Zamoskvorechye District

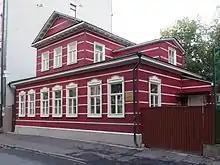
Traditional wooden house, Golikovsky Lane

The sloboda community was markedly disrupted in the early 18 century. In the 1690s, an uprising against Petrine reforms led to the arrest and execution of many Moscow Streltsy troops. In 1713, the royal court moved to Saint Petersburg and craftsmen lost their customers.